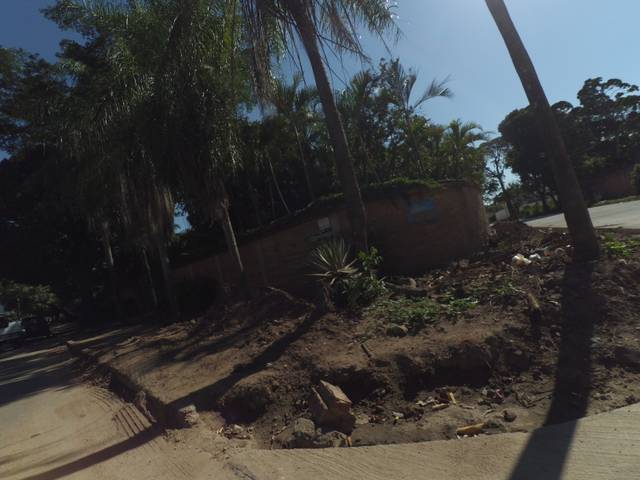
Region: Bolivia
Coordinates: -17.798, -63.222